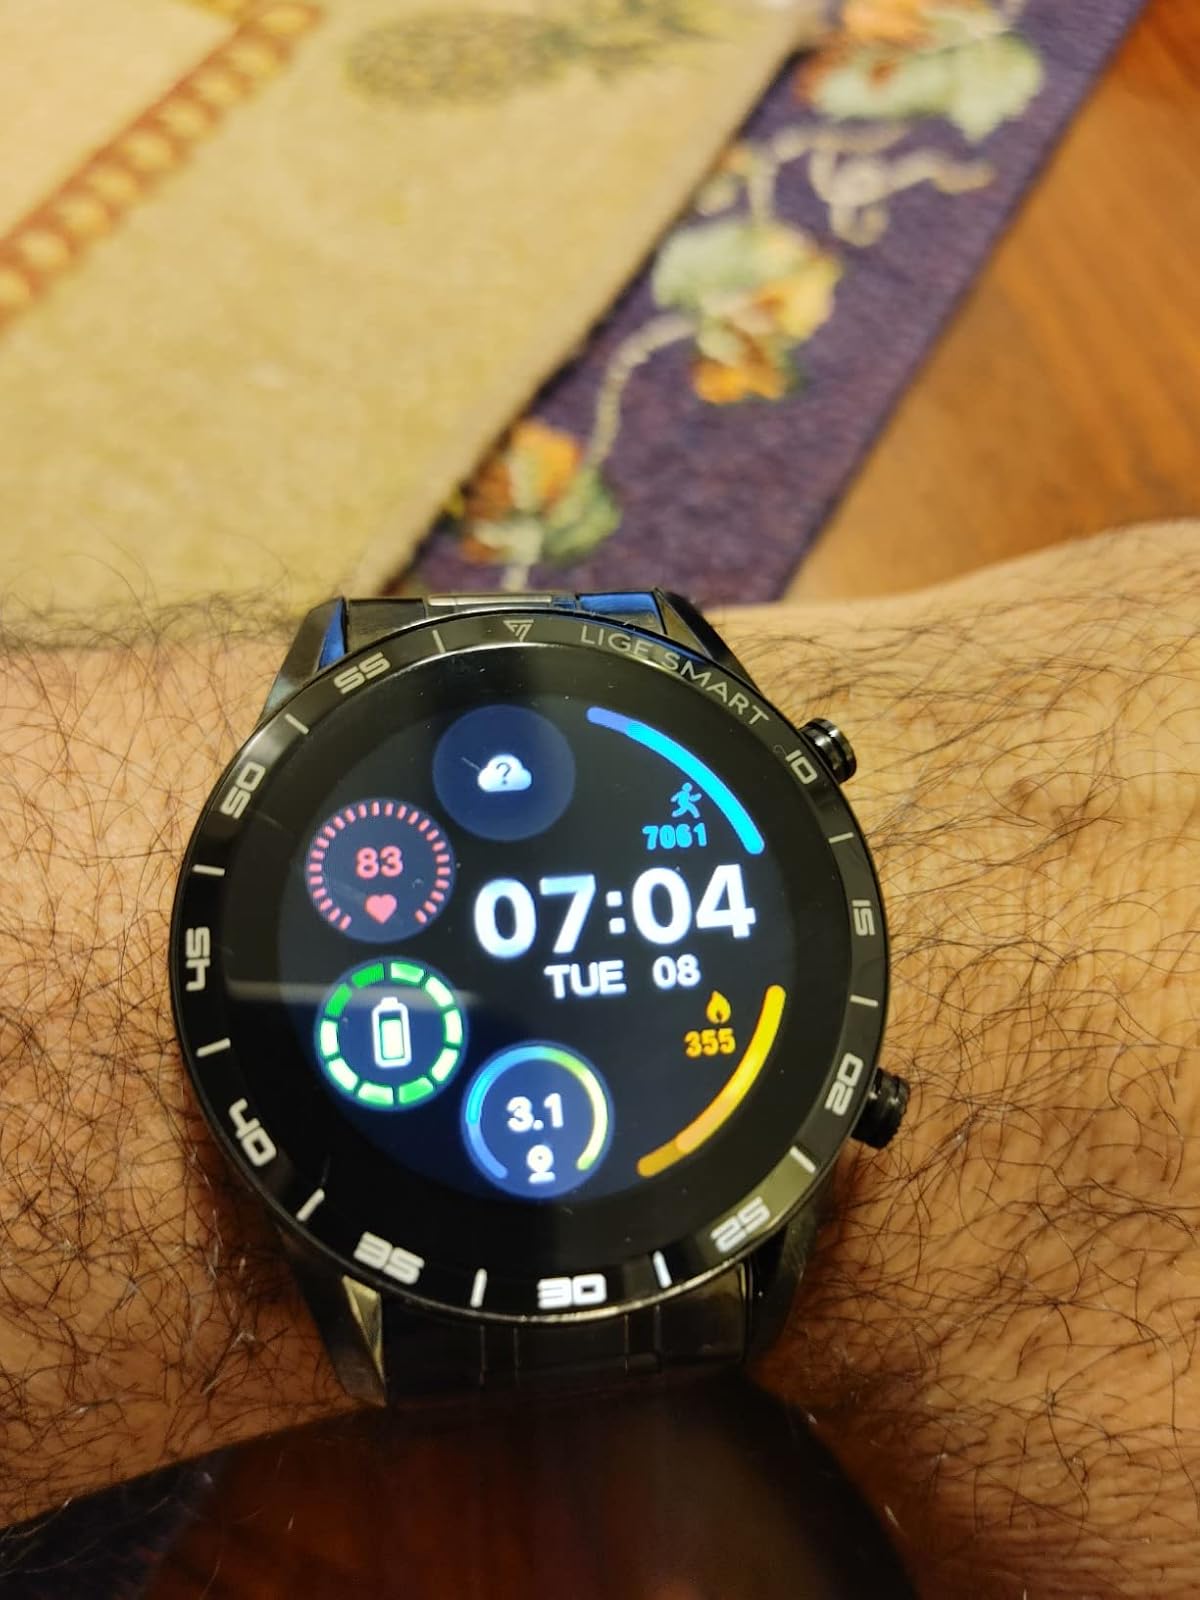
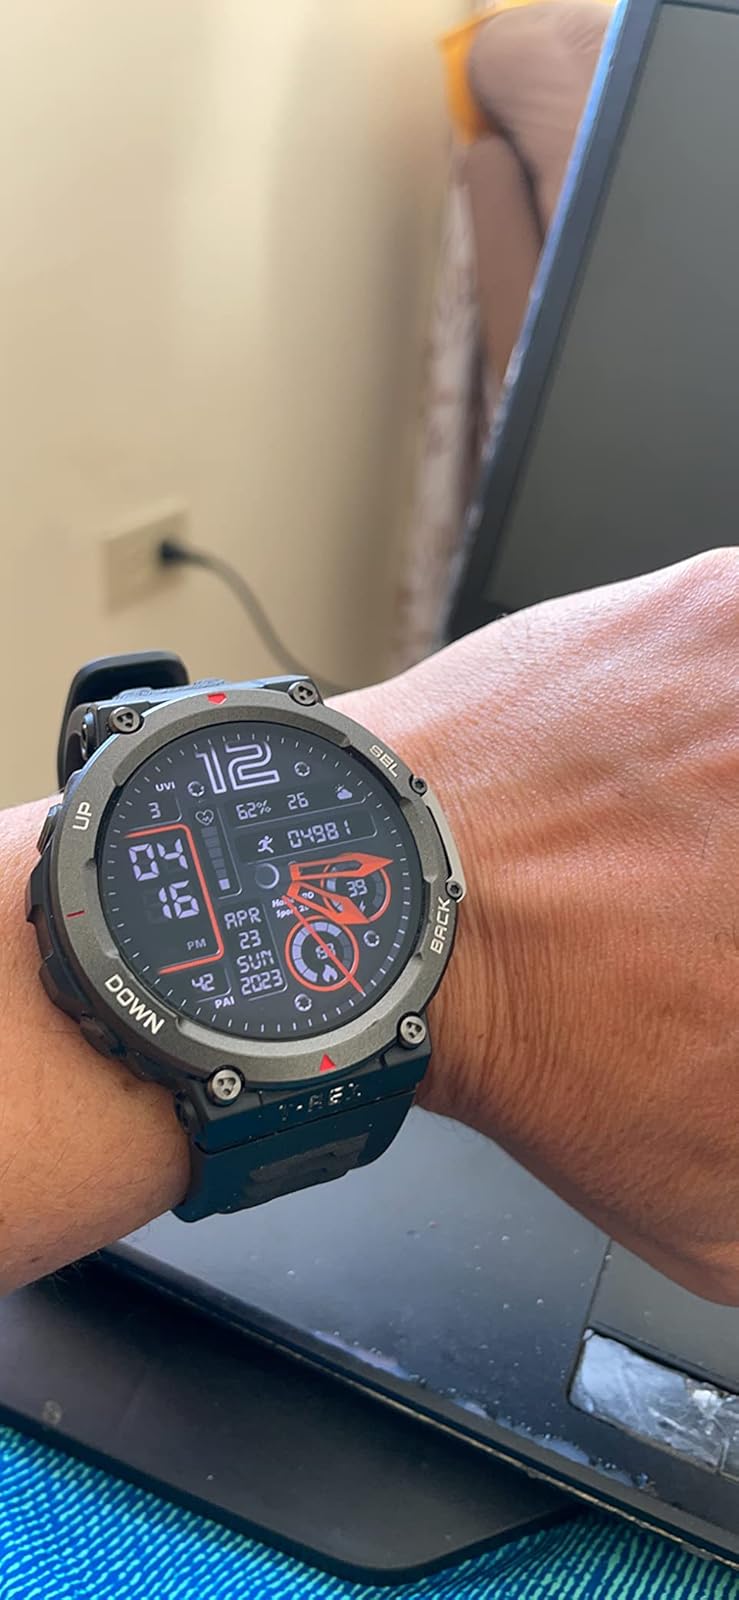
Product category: smartwatch
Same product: no